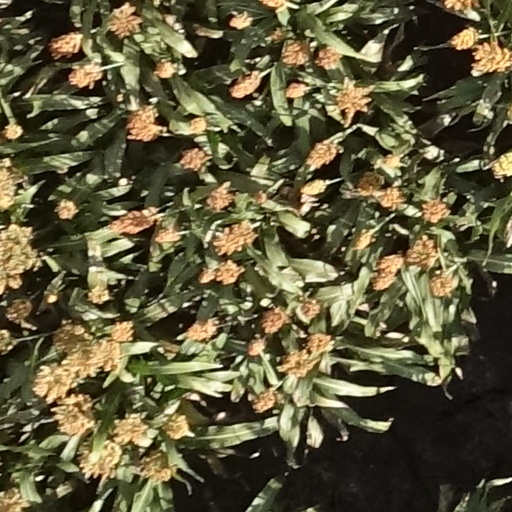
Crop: sorghum